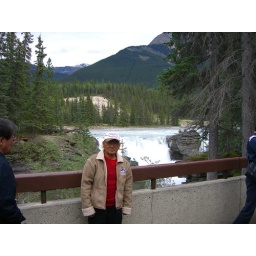
clean and blue water stream in Gergally,Canada